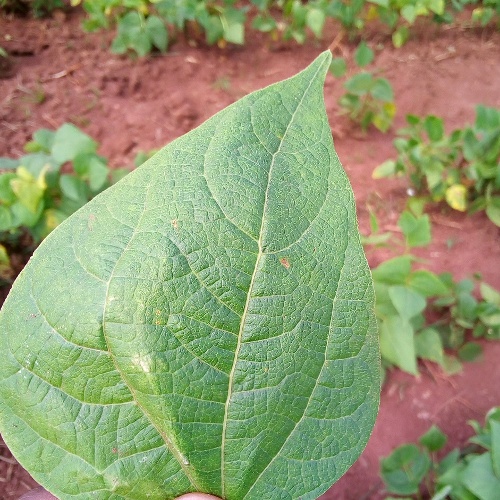
Leaf condition: healthy